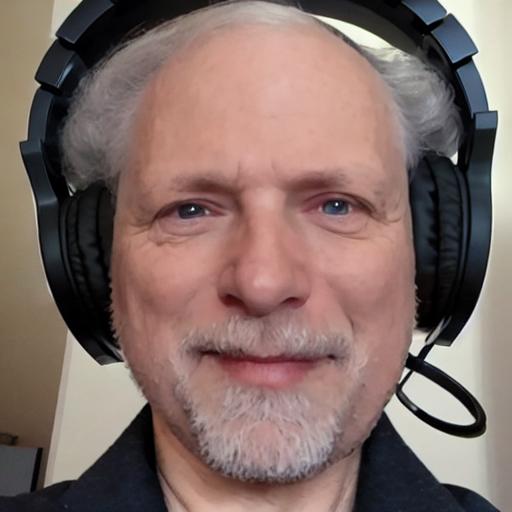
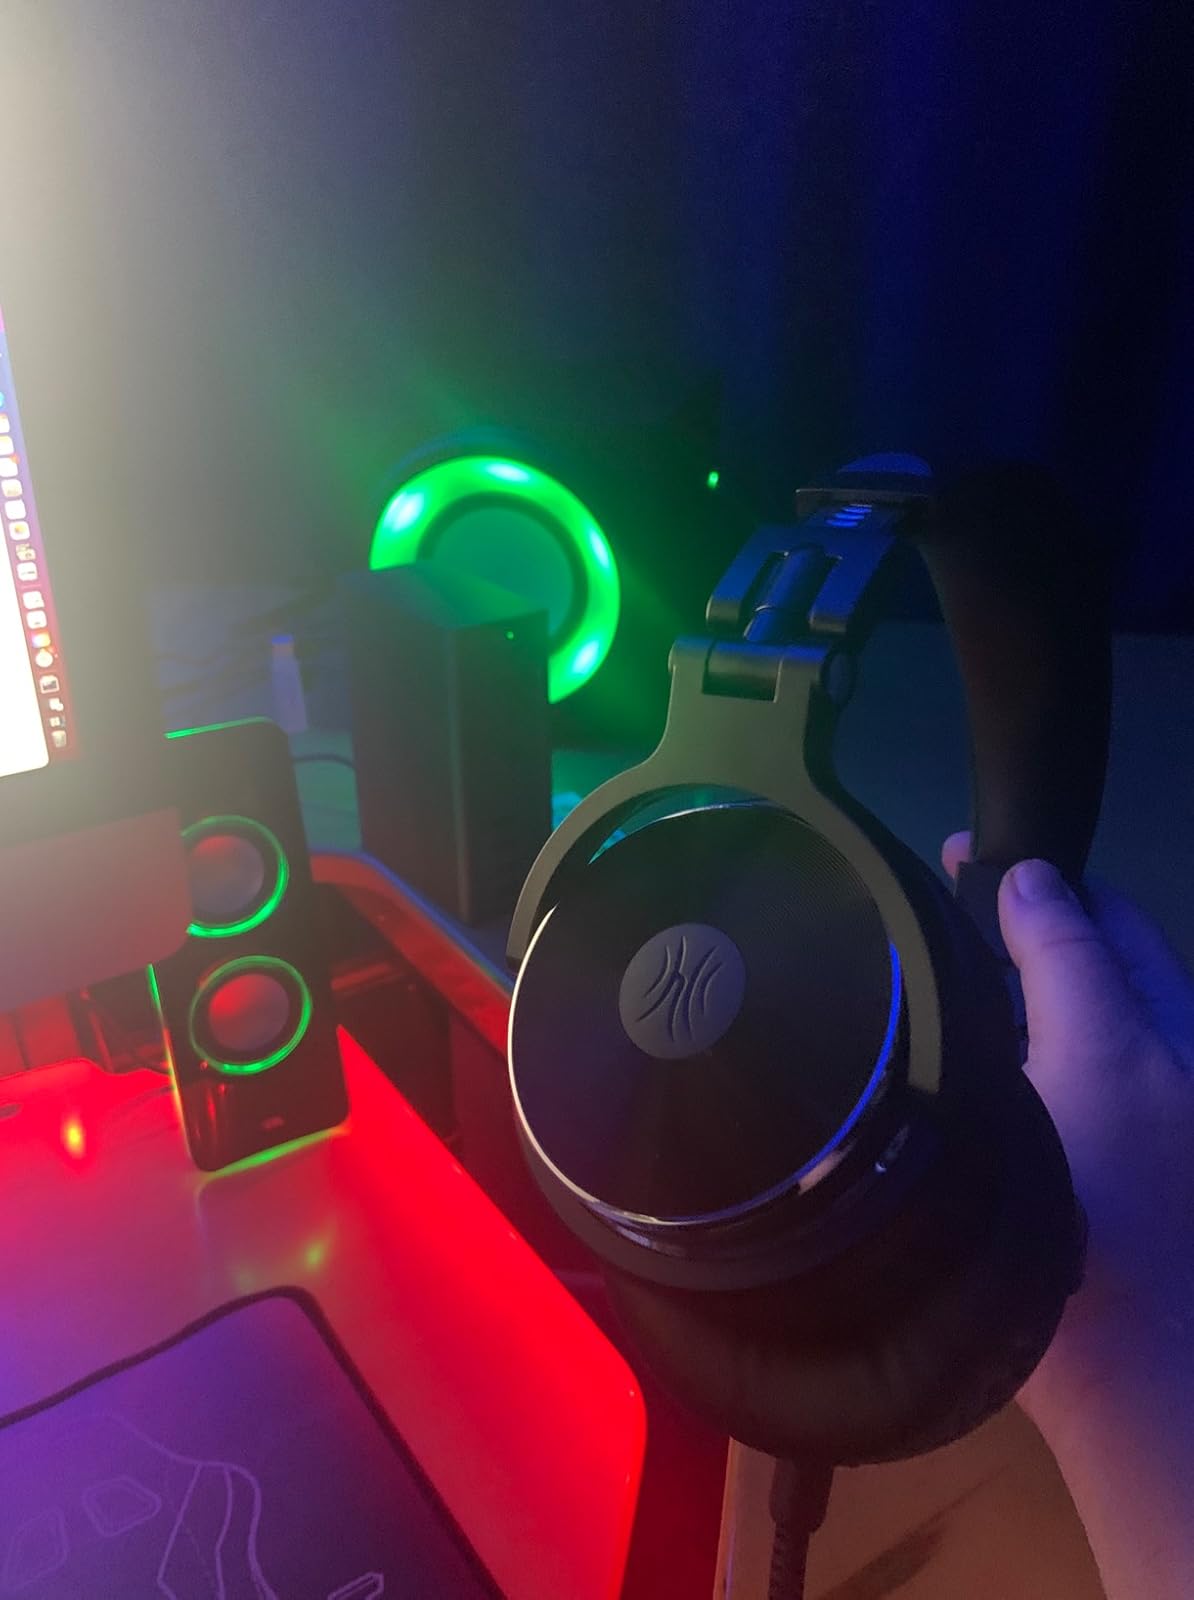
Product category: headphones
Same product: no